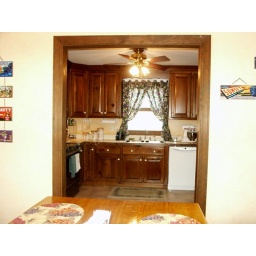
This was taken standing by the windows at the back of the eat-in part of the kitchen (back of house)